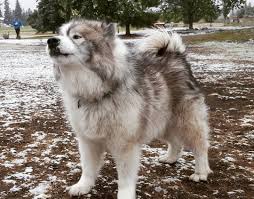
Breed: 232-n000083-Eskimo_dog